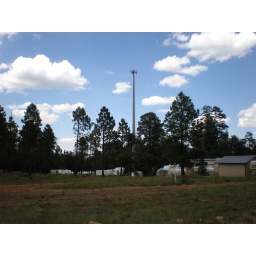
From a trip to the Mogollon Trip to the Mogollon Rim area in Arizona Cell phone tower near Forest Lakes Arizona